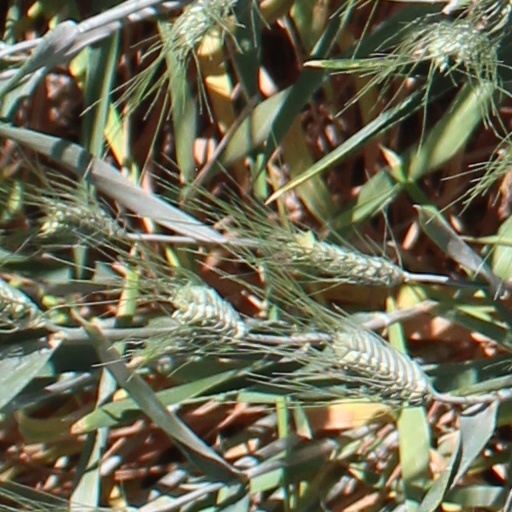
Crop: wheat